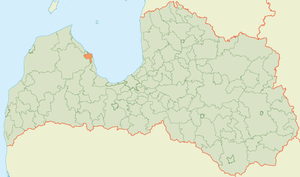
Mērsrags est un novads de Lettonie, situé dans la région de Kurzeme. En 2010, sa population est de 1 832 habitants, mais en 2016 sa population est de 1 712 habitants.